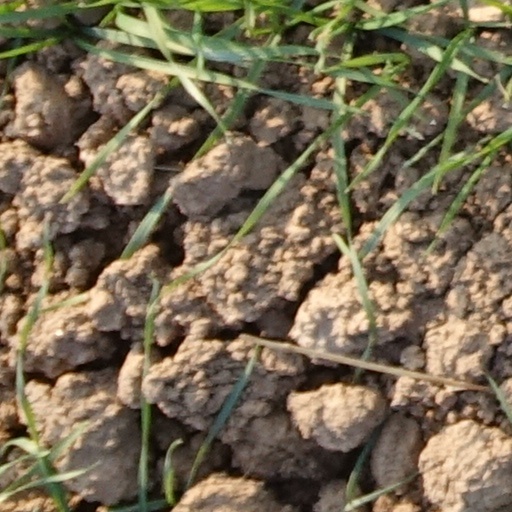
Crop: wheat